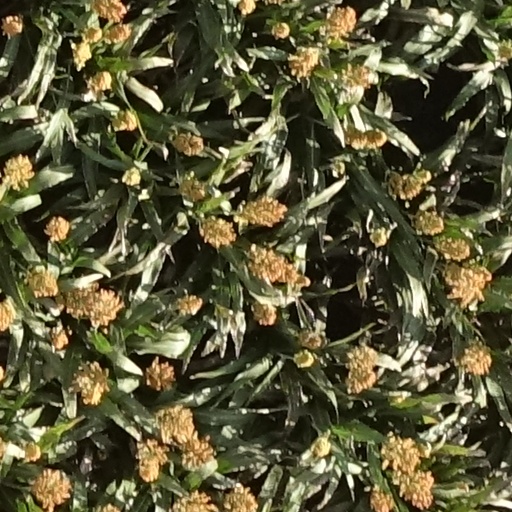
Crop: sorghum